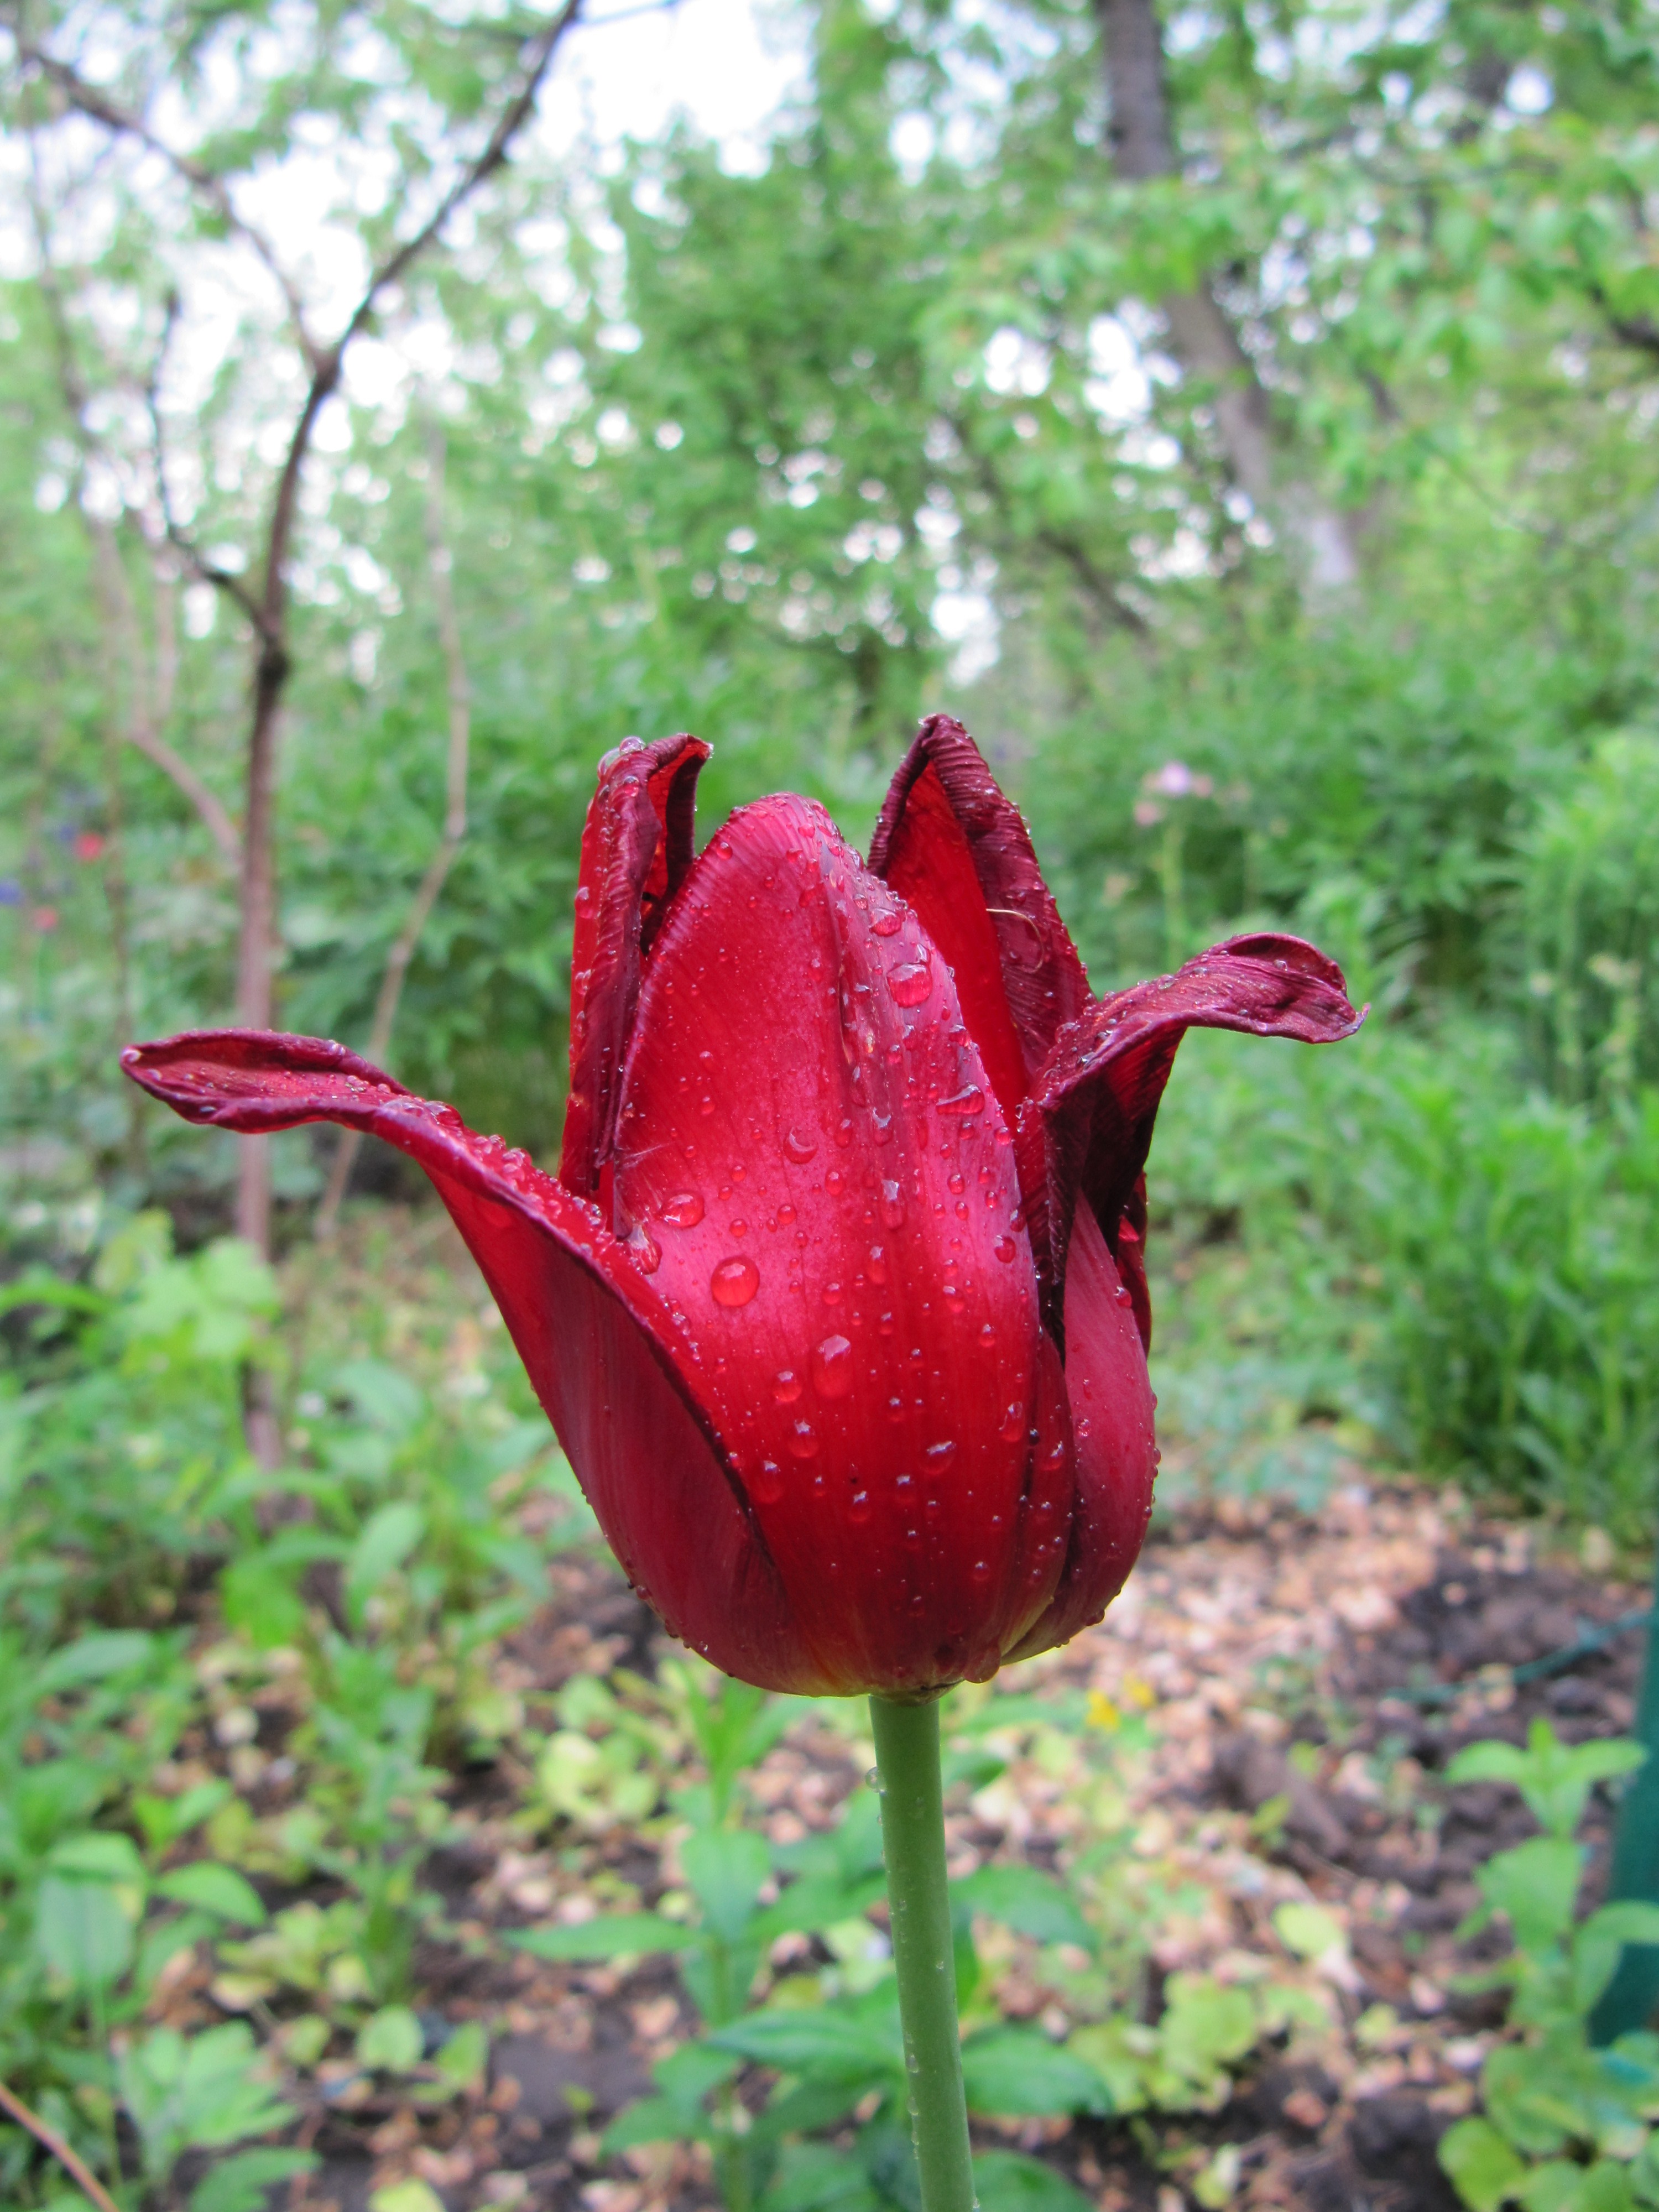
plant, flower, petal, tulip, spring, red, botany, garden, flora, lovely, rosa, beauty, beautiful, garden flower, flowering plant, lily family, plant stem, land plant